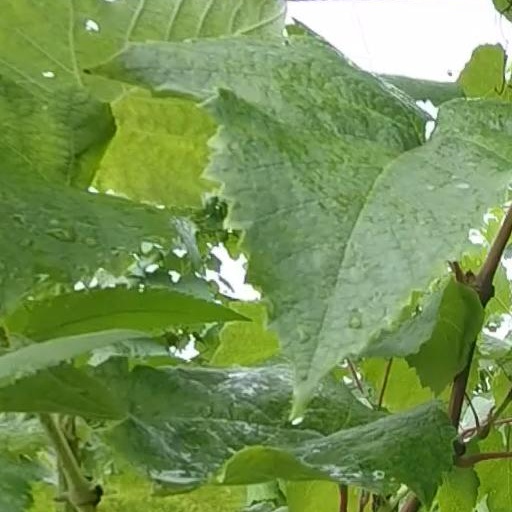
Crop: grape